Daniel Addo (footballer, born 1989)

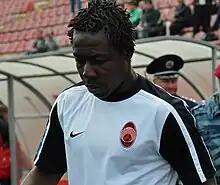

Daniel Ashley Addo (born September 3, 1989) is a Ghanaian football player who plays as a defender for Indian club BSS Sporting Club.